Plymouth (automobile)

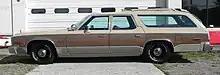
Gran Fury Sport Suburban 1977

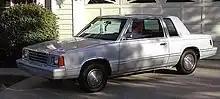
1983 Plymouth Reliant coupe

In 1954, Plymouth offered an optional torque converter mated to a standard three-speed transmission, marketed as "PowerFlite". It improved upon the "Hy-Drive" semiautomatic transmission which had been introduced the previous year. On March 25, 1954, Chrysler officially introduced to the public its first attempt at a turbine-powered car. Chrysler installed an experimental turbine, developed specifically for road vehicles, in a Plymouth. The car used was a standard 1954 Belvedere two-door hardtop. This was the beginning of a decades-long but unsuccessful attempt to develop and market a viable car powered by a turbine engine.